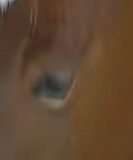
Face region: eyes (orbital_tightening_and_eye_area)
Pain indicator: moderately_present